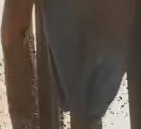
Face region: mouth_nostrils (mouth_chin_nostrils_and_profile)
Pain indicator: not_present